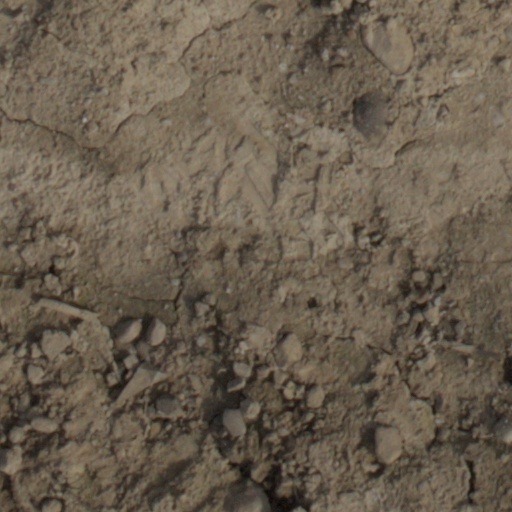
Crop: wheat